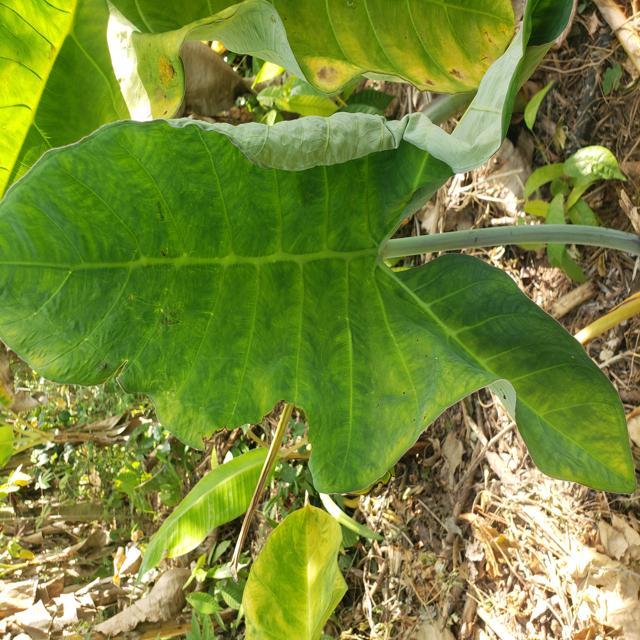
Label: Healthy